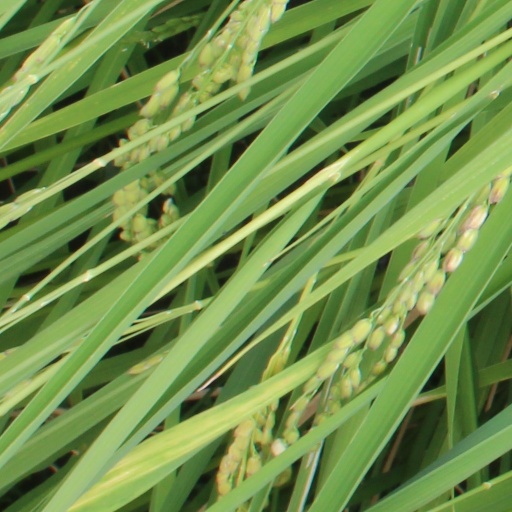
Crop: rice